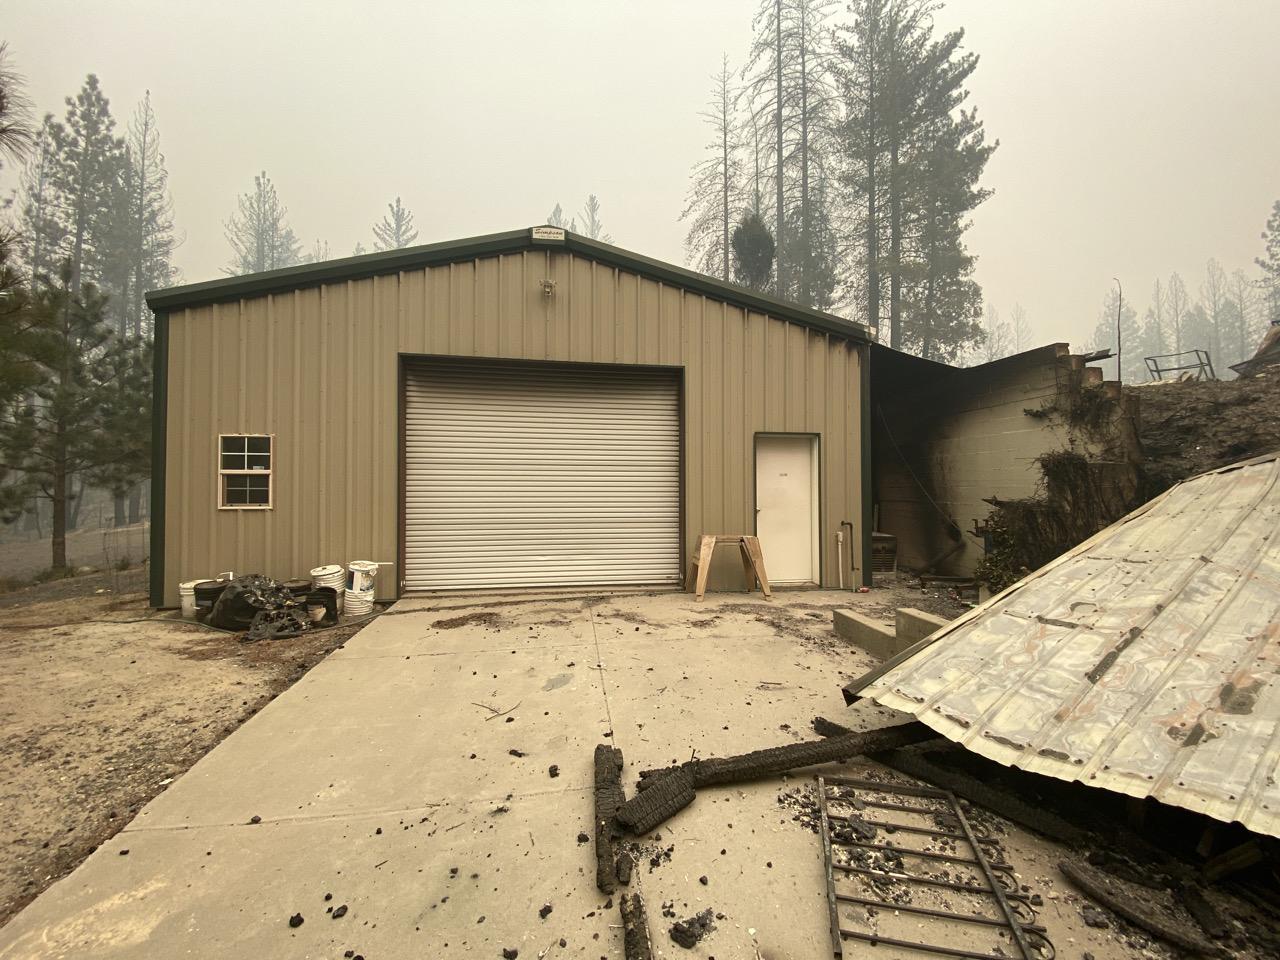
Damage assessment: minor